Avtotor

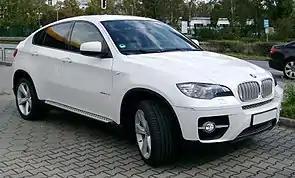
BMW X6

Production of BMW vehicles began in August 1999 with the BMW 5 Series (E39) and 7 Series. In the first year, Avtotor produced 555 cars. In March 2001, the factory began producing the BMW 3 Series (E46), and later, the new 5 Series (E60).